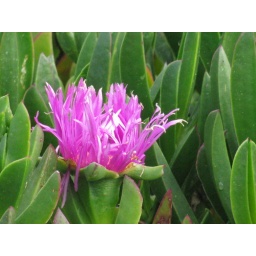
This was grass and a plant in the grass in California.